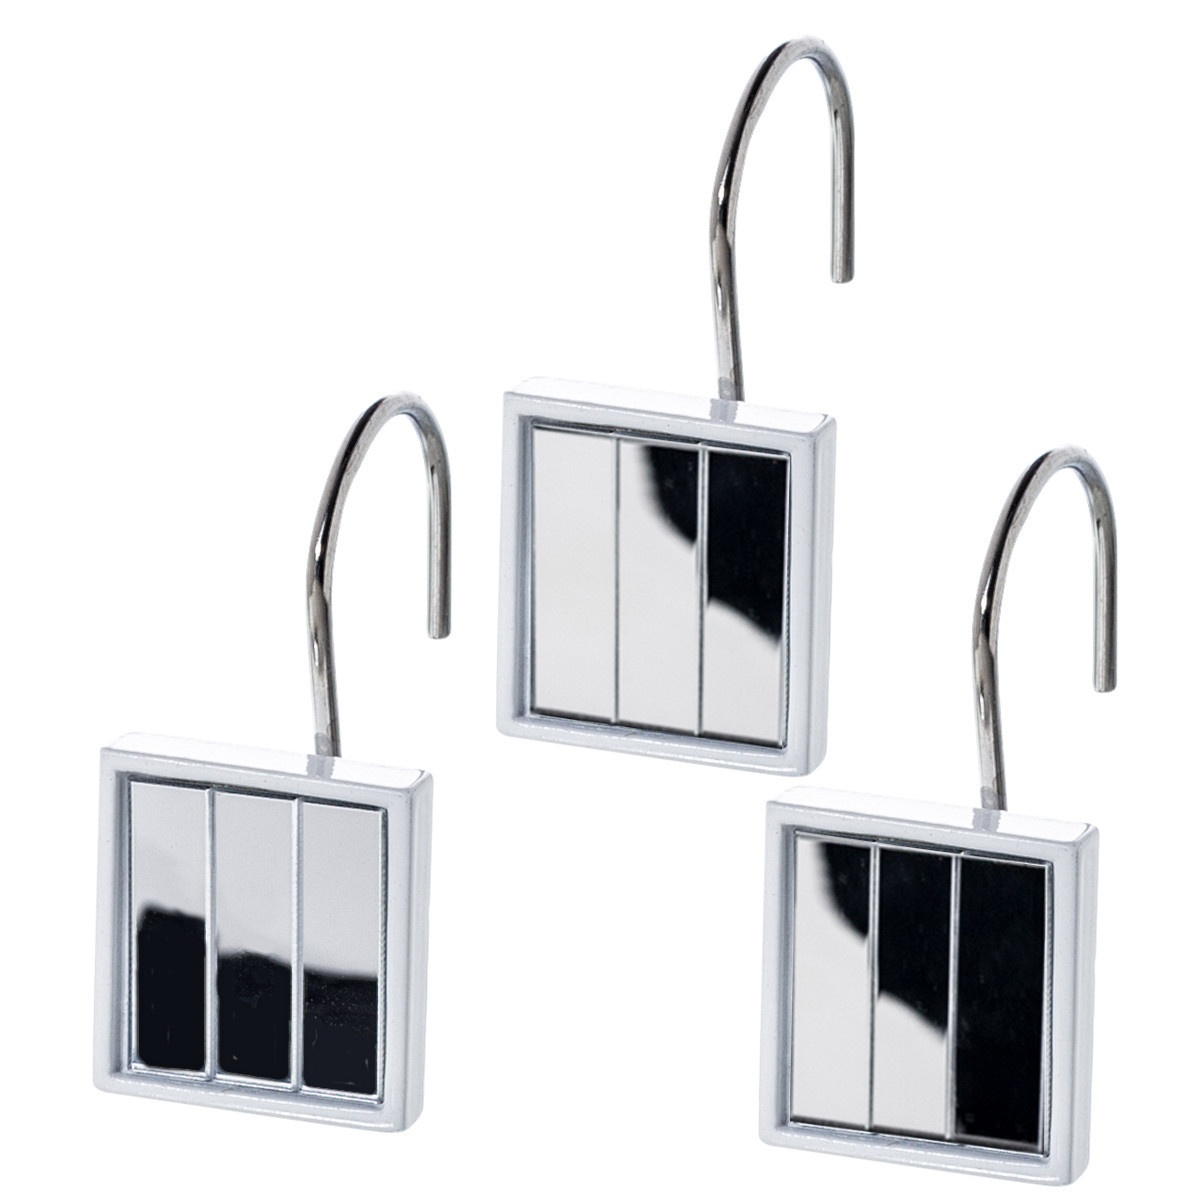
Quilted Mirror 12 Shower Curtain Hooks (Wholesale)
Brand: Creative Scents
Dimensions: 1.25" x 0.35" x 1.5" H
Category: Home & Garden > Bathroom Accessories > Shower Curtain Rings